Arbavere

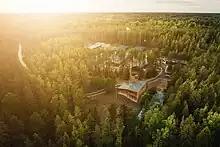
Research base for Estonian geological survey in Arbavere

Arbavere is a village in Kadrina Parish, Lääne-Viru County, in northeastern Estonia. It lies on the Loobu River.